Salt (1985 film)

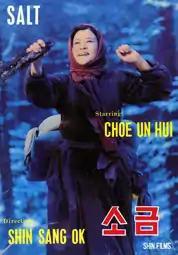

Salt is a 1985 North Korean tragedy film directed by Shin Sang-ok. It is the third of Shin's North Korean films after he and his wife Choi Eun-hee were abducted and brought to the country against their will. Choi stars in "Salt" as an unnamed mother who disapproves of her son after he runs away with guerrillas, but eventually comes to see them as fighting for a just cause. The film is set in 1930s Kando (Jiandao) where ethnic Koreans are persecuted by the Chinese and Japanese.